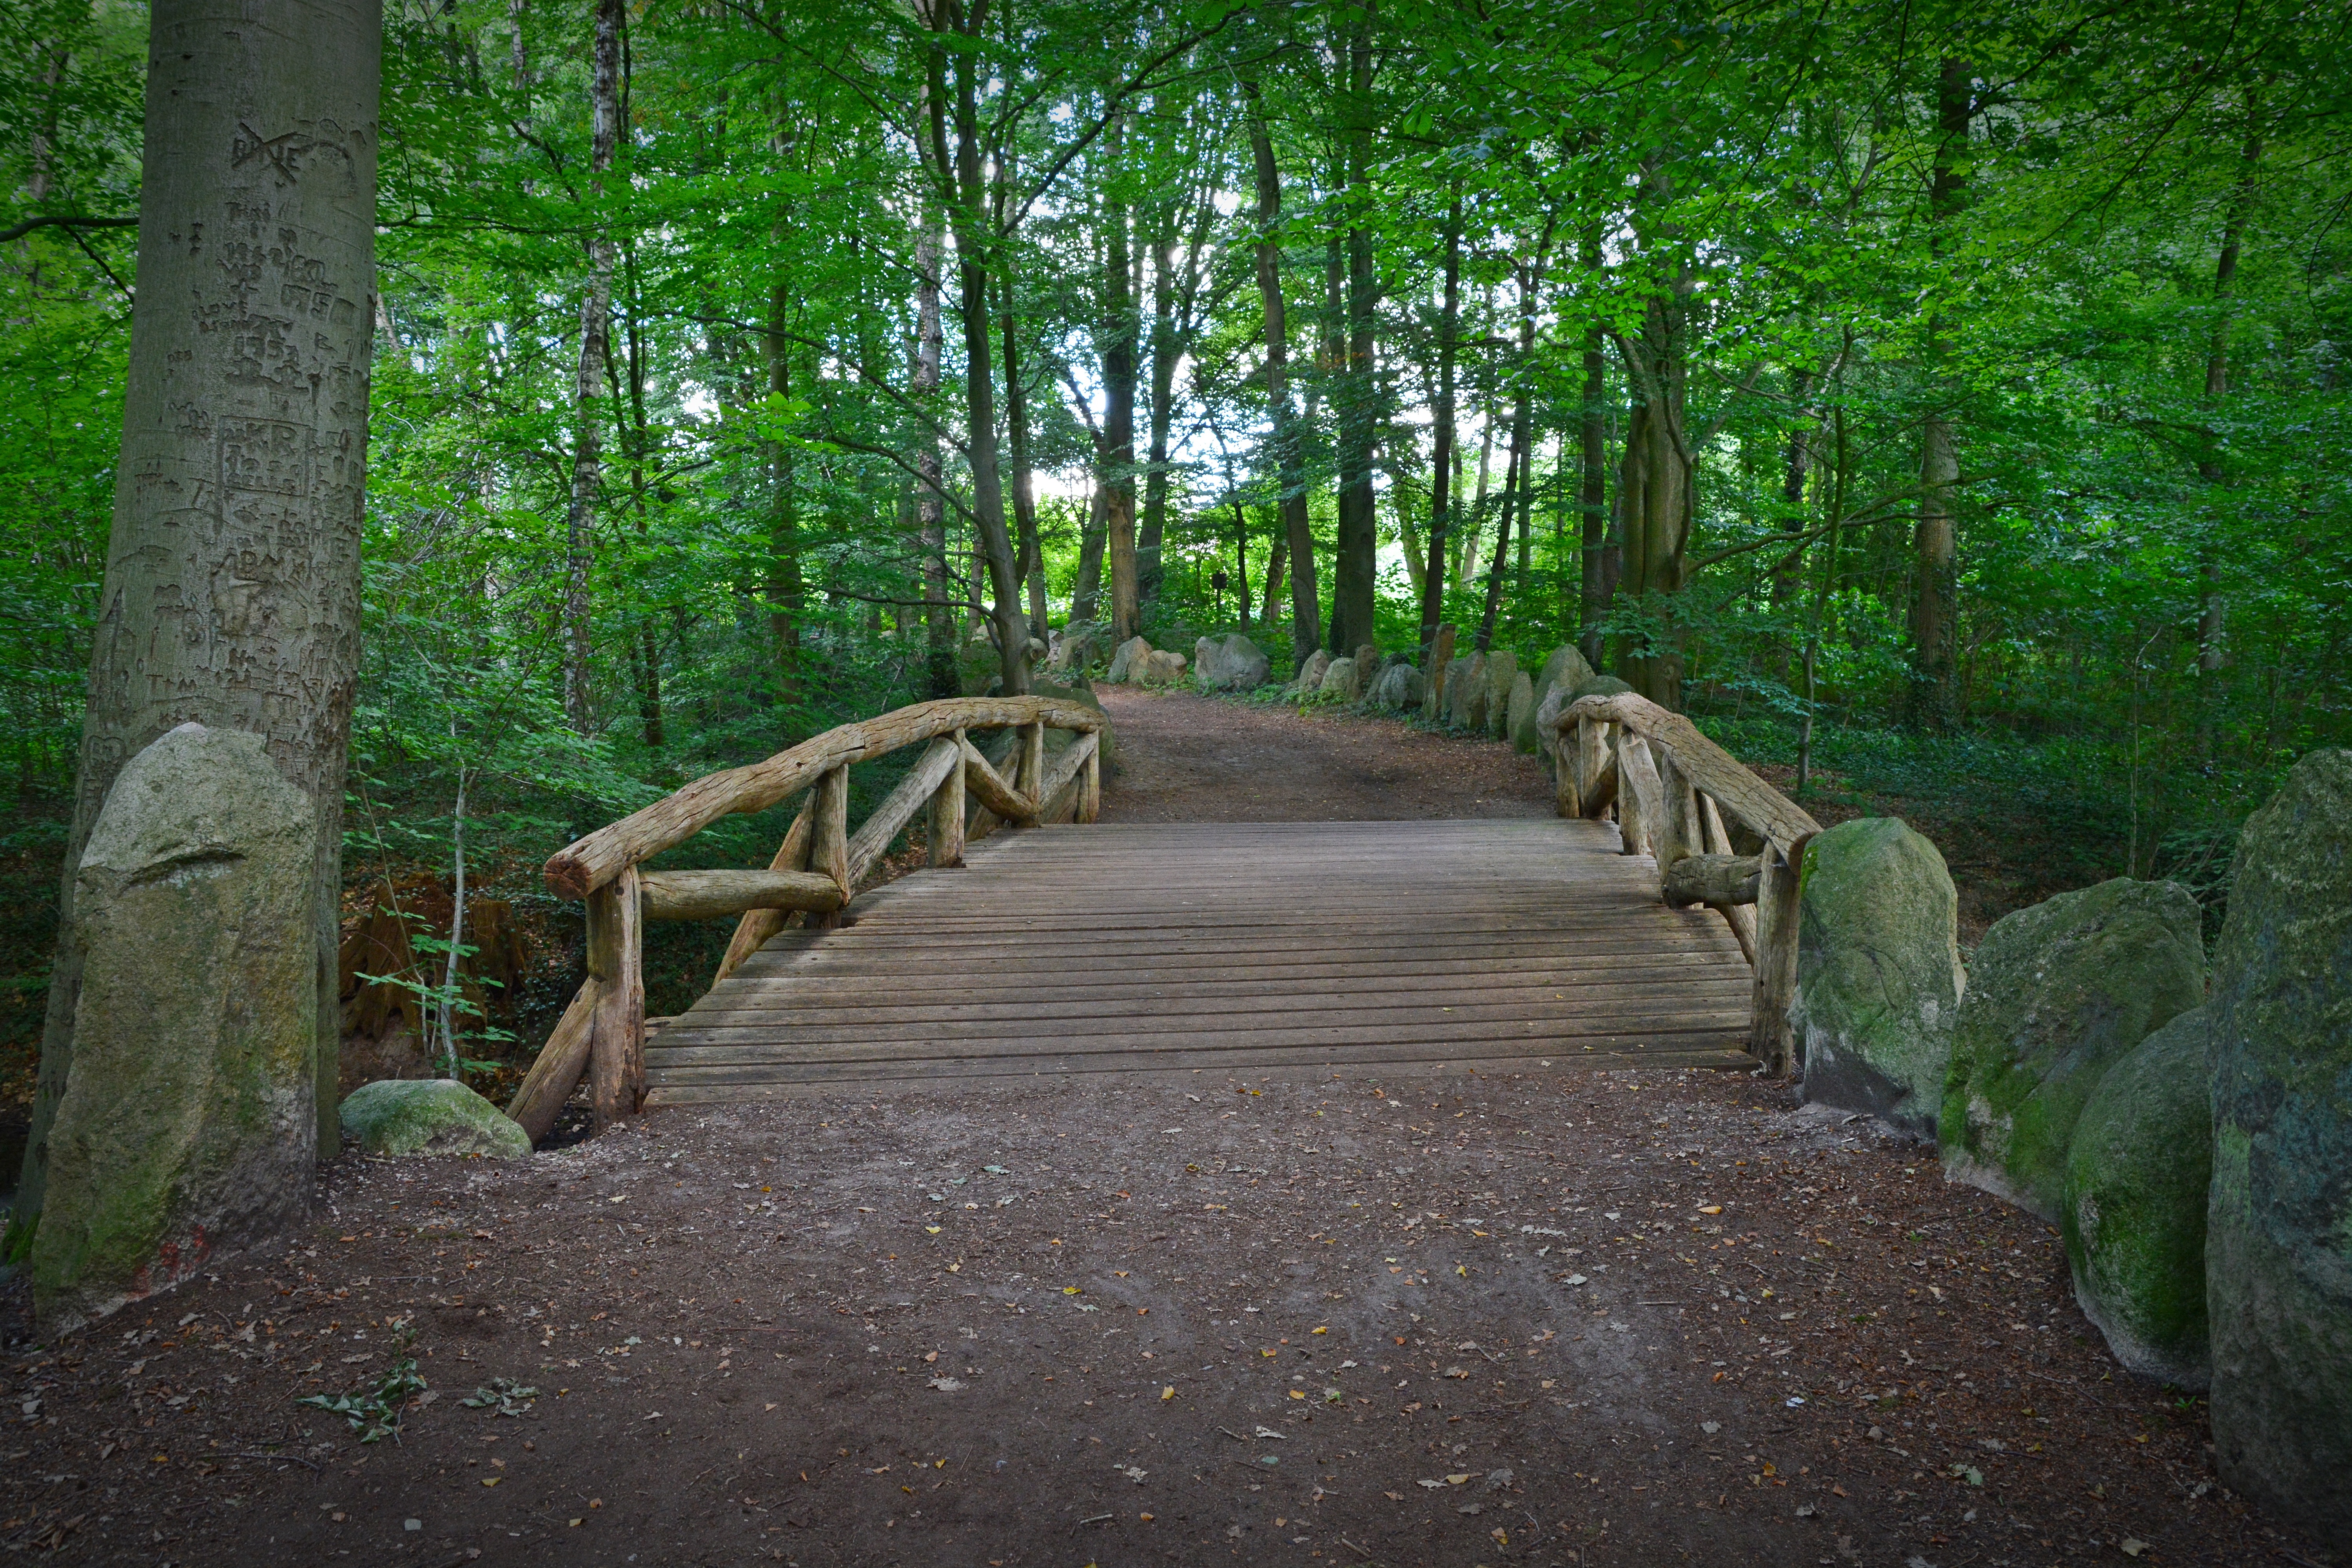
tree, nature, forest, boardwalk, wood, trail, bridge, sunlight, leaf, old, walkway, web, green, jungle, scenic, autumn, park, transition, trees, woodland, habitat, ecosystem, forest path, rural area, wooden bridge, natural environment